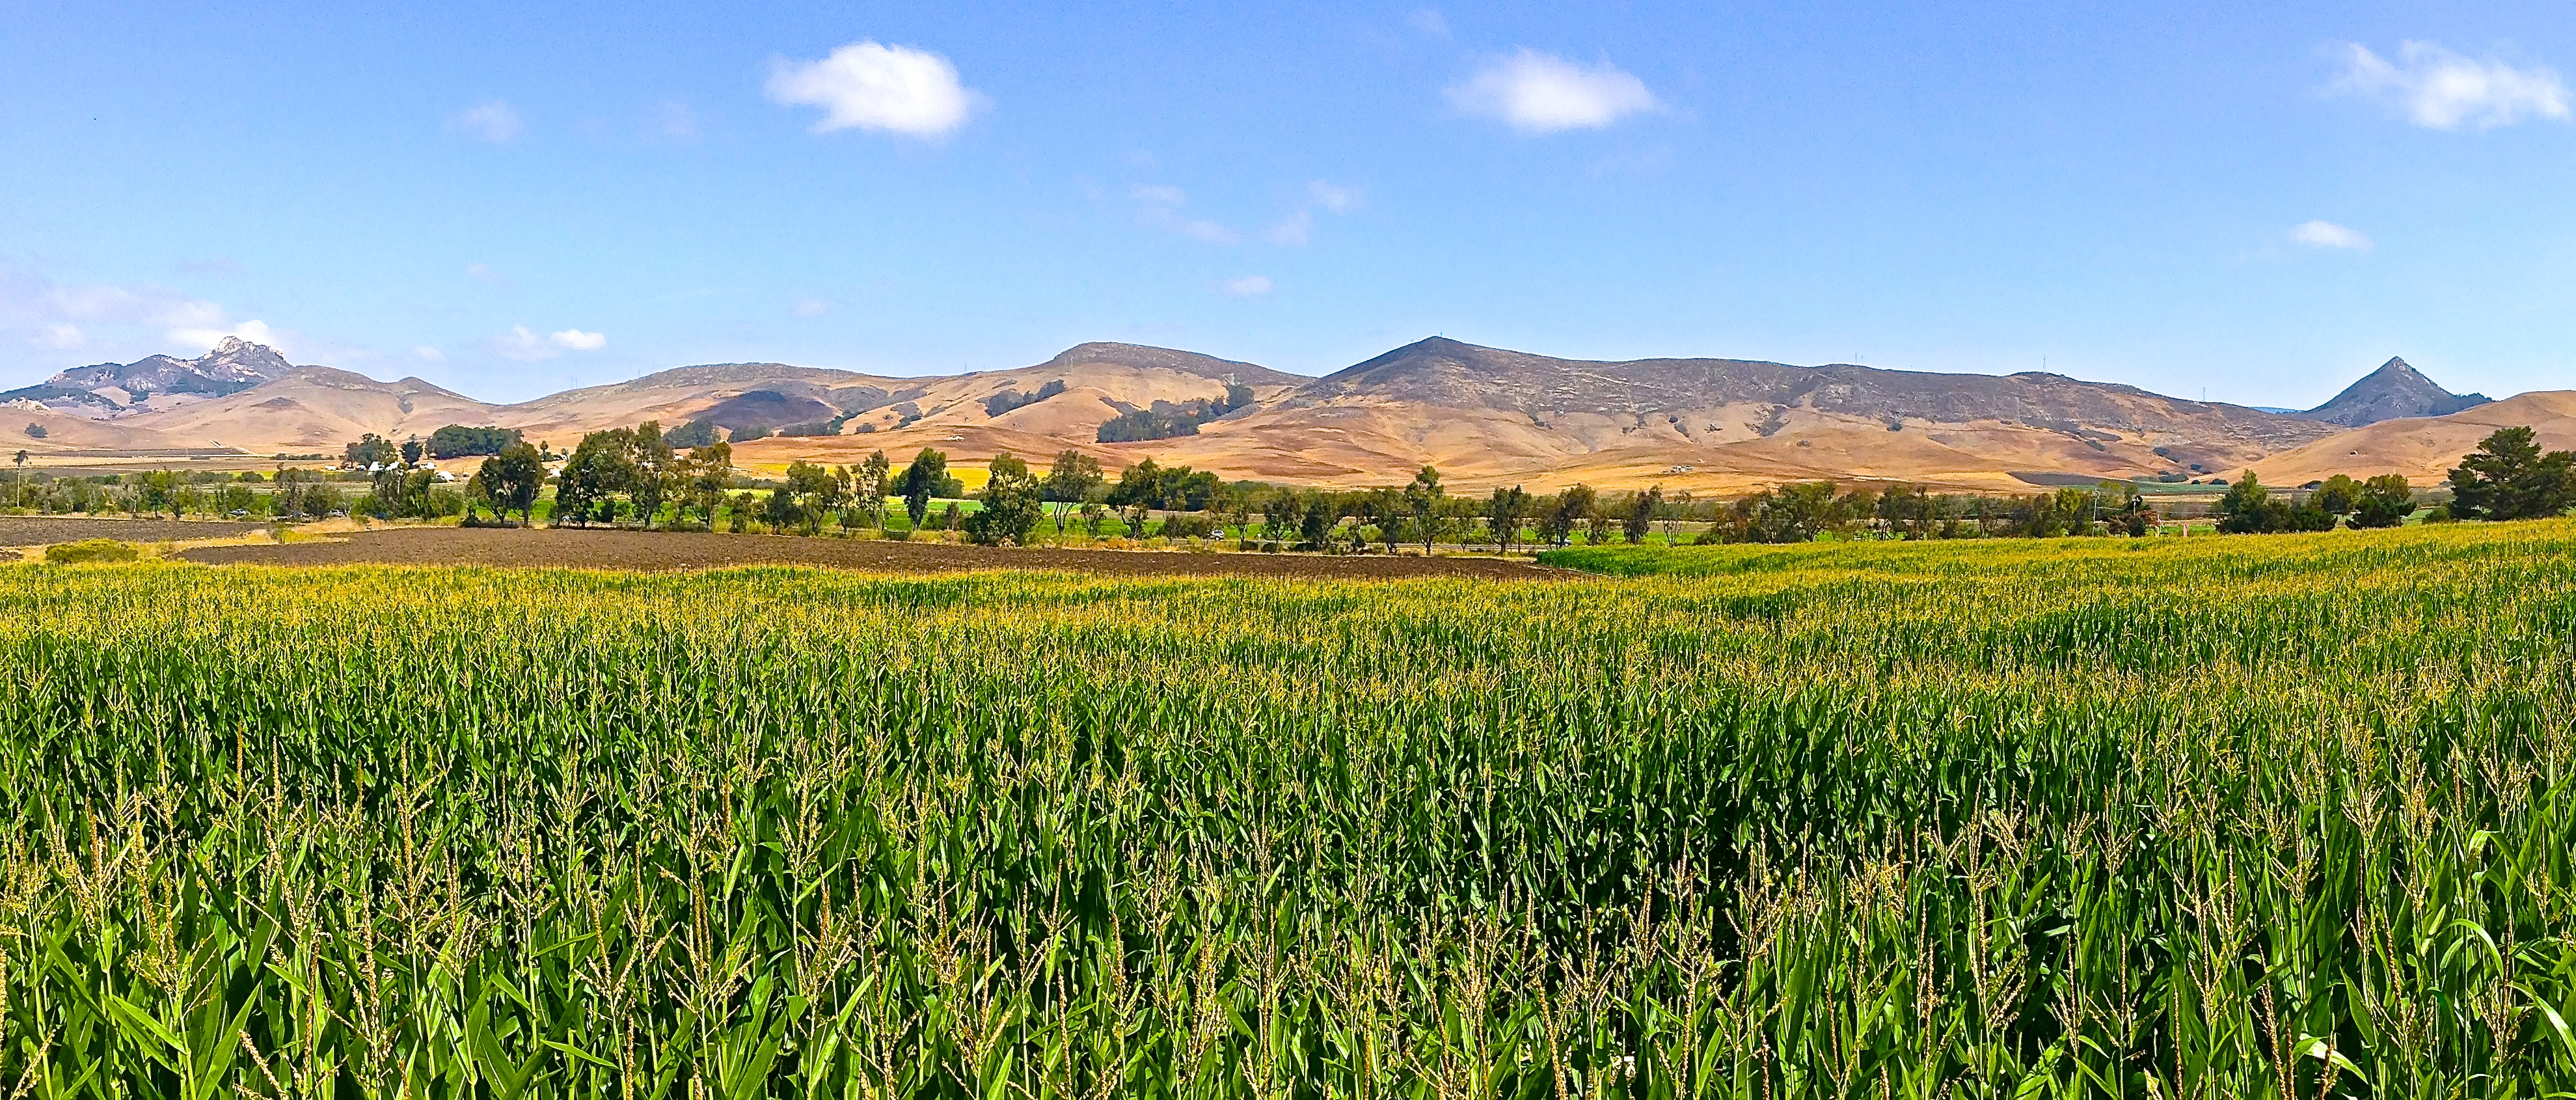
landscape, field, meadow, prairie, valley, panorama, pasture, agriculture, plain, grassland, plantation, plateau, fallcolors, ecosystem, maize, fallscene, losososvalleycalif, rural area, paddy field, geographical feature, grass family